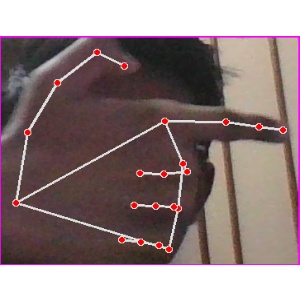
अक्षर: ब